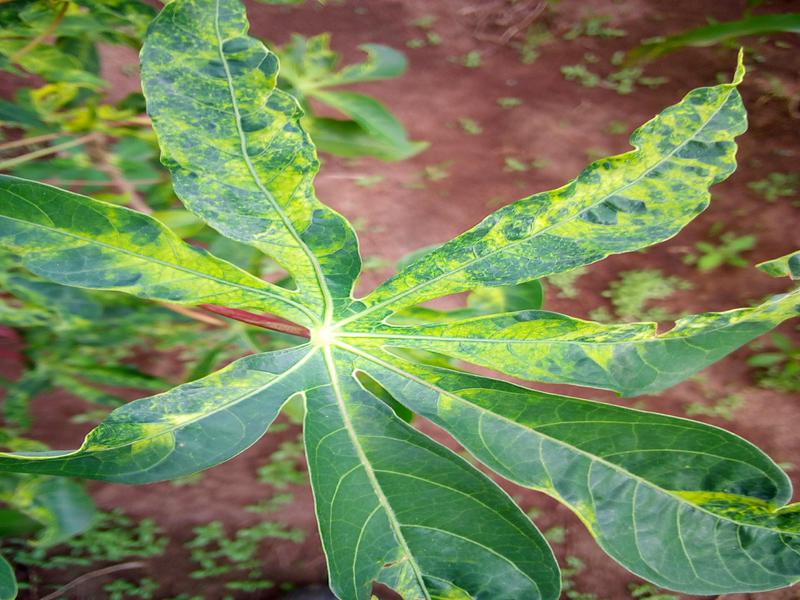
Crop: cassava
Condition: mosaic_disease